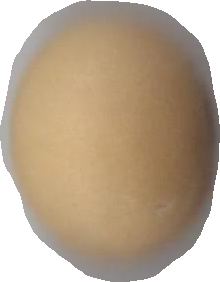
Variety: Grobogan